Finland in World War II

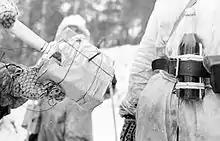
Finnish Satchel charge and Molotov cocktail

During the Continuation War (1941–1944) Finland's wartime government claimed to be a co-belligerent of Nazi Germany against the Soviet Union, and abstained from signing the Tripartite Pact. Finland was dependent on food, fuel, and armament shipments from Germany during this period, and was influenced to sign the Anti-Comintern Pact, a less formal alliance than the Tripartite Pact seen as by the Nazi leadership as a "litmus test of loyalty". The Finnish leadership adhered to many written and oral agreements on practical co-operation with Germany during the conflict. Finland was one of Germany's most important allies in the attack on the Soviet Union, allowing German troops to be based in Finland before the attack and joining in the attack on the USSR almost immediately. The 1947 Paris Peace treaty signed by Finland stated that Finland had been "an ally of Hitlerite Germany" and bore partial responsibility for the conflict.